Amy Karle

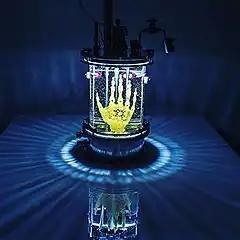
"Regenerative Reliquary" (2016), a BioArt sculpture of a hand-shaped scaffold for cell culture

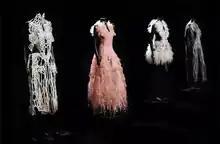
"Internal Collection" (2016–17) sculptural garments based on human anatomy

"Regenerative Reliquary" (2016) is a sculpture that features a 3D-printed bioprinted hydrogel scaffold shaped like the bones of a human hand placed inside a glass vessel. Human Mesenchymal stem cells from a living donor were placed on the scaffold which over time grew into bone. It has been exhibited internationally.